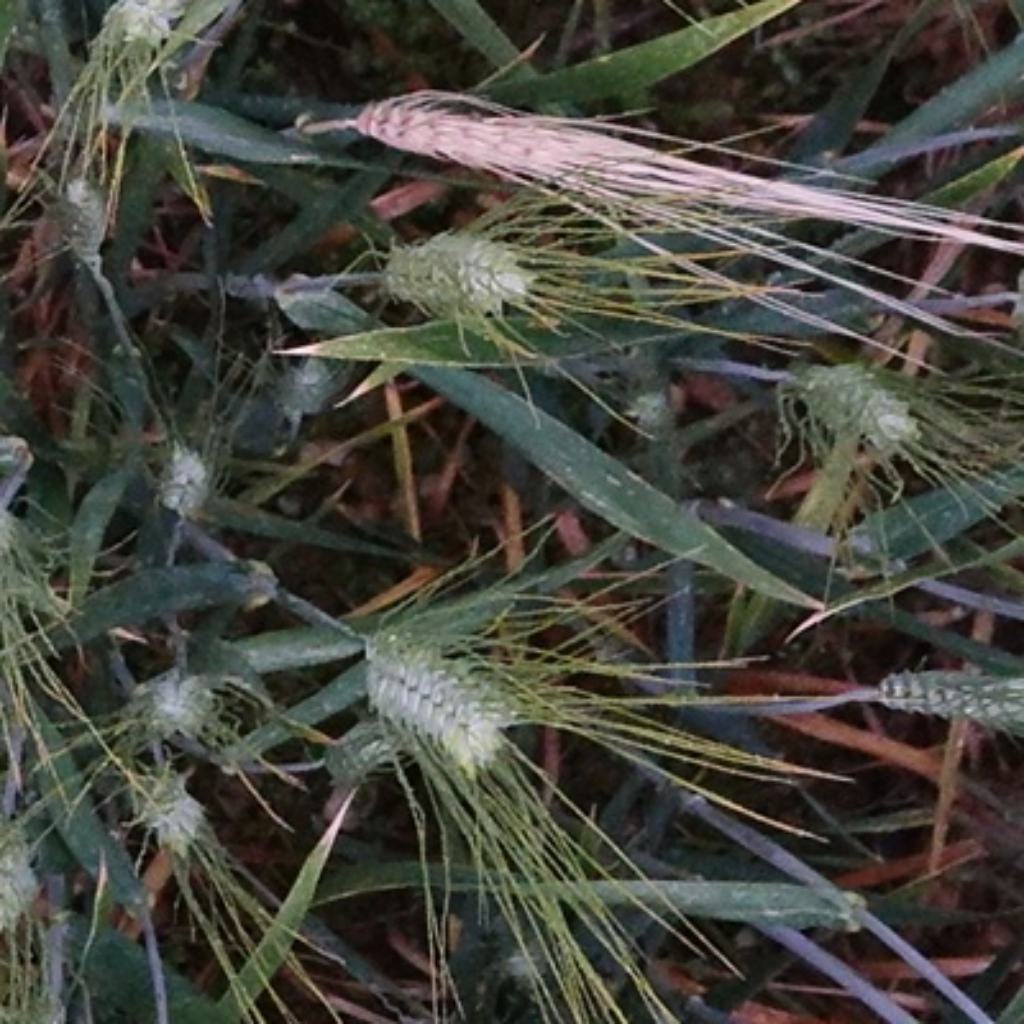
Country: France
Location: Toulouse
Wheat development stage: Filling - Ripening